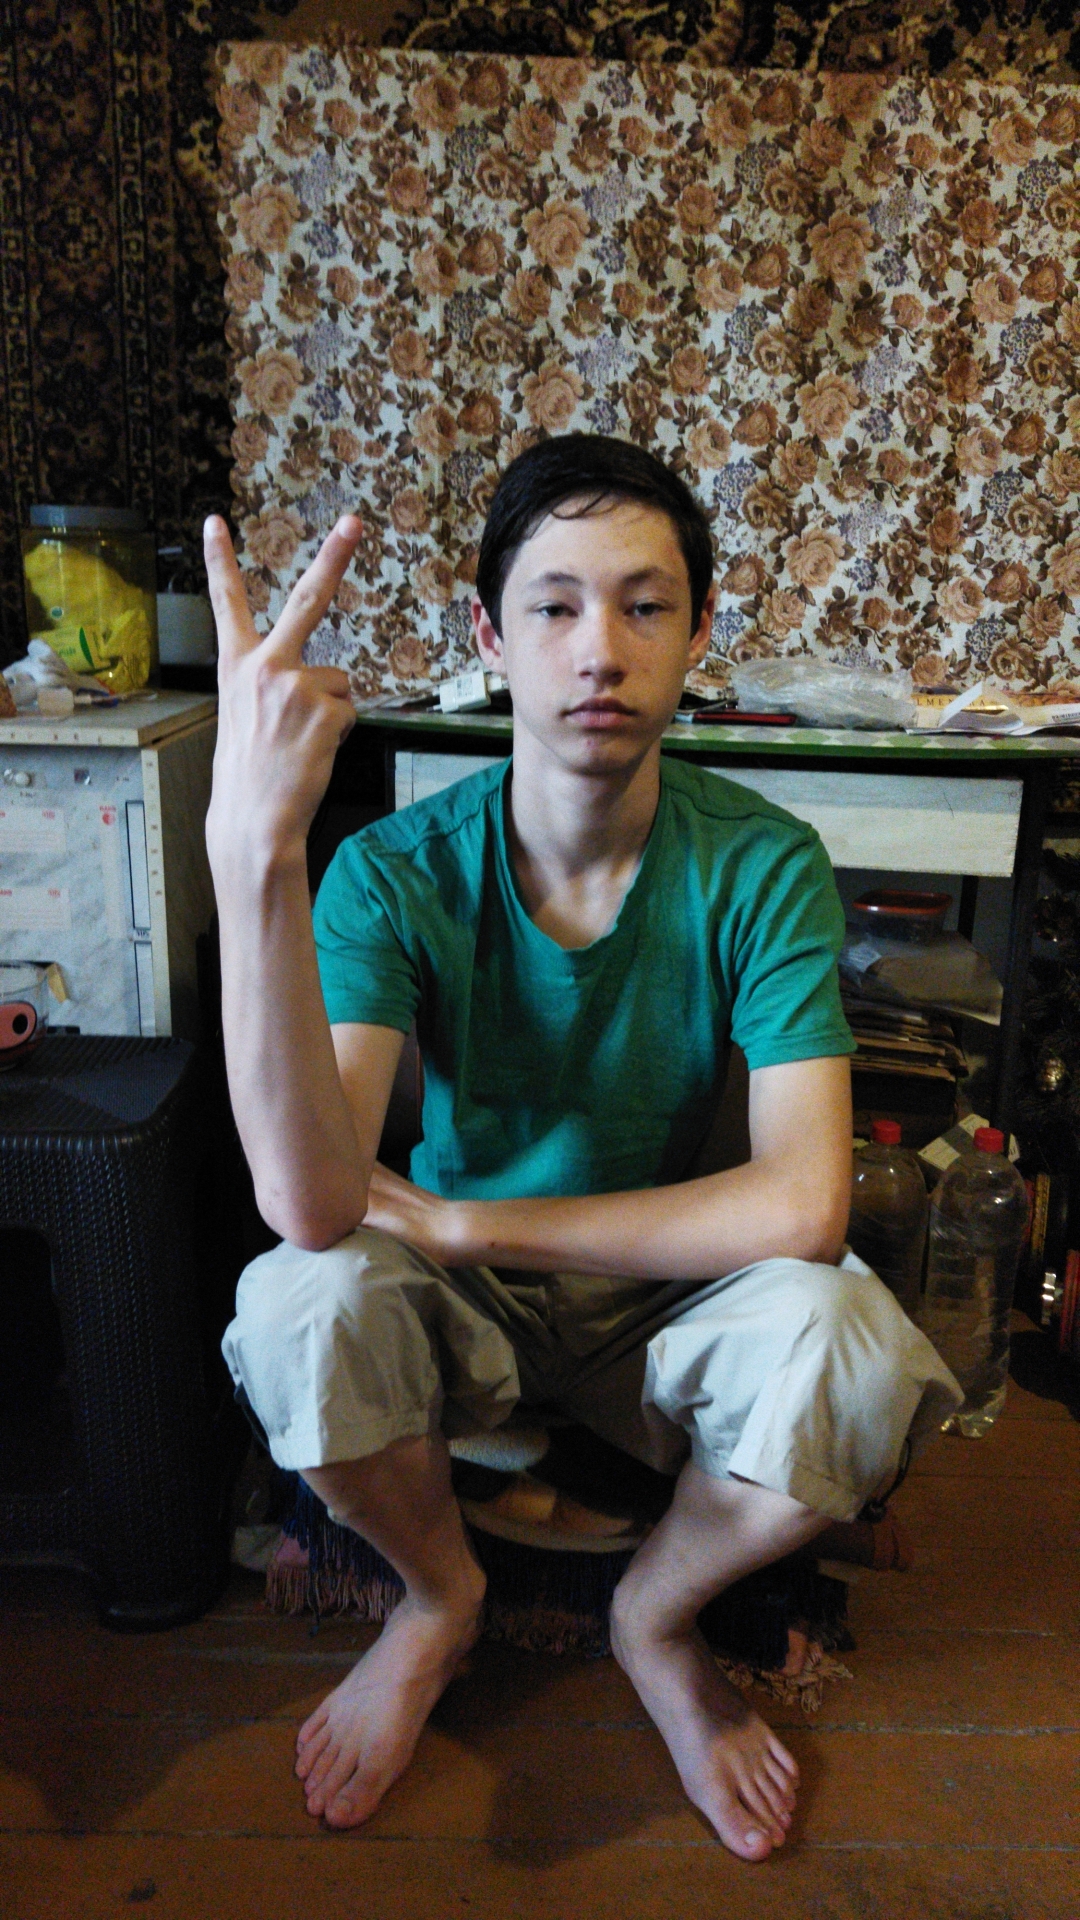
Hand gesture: peace_inverted